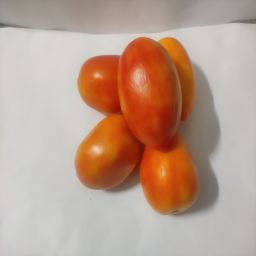
Crop: Tomato
Quality: Ripe